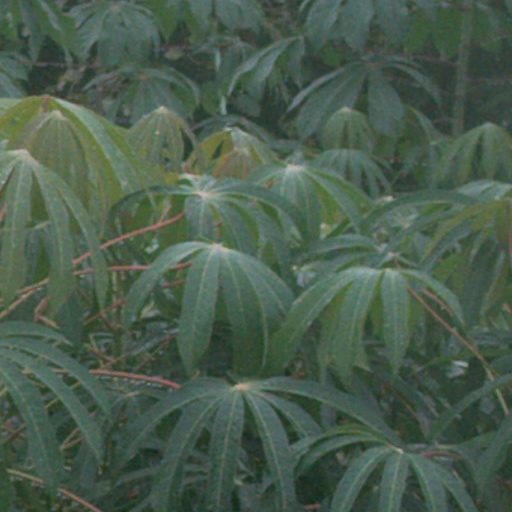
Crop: cassava